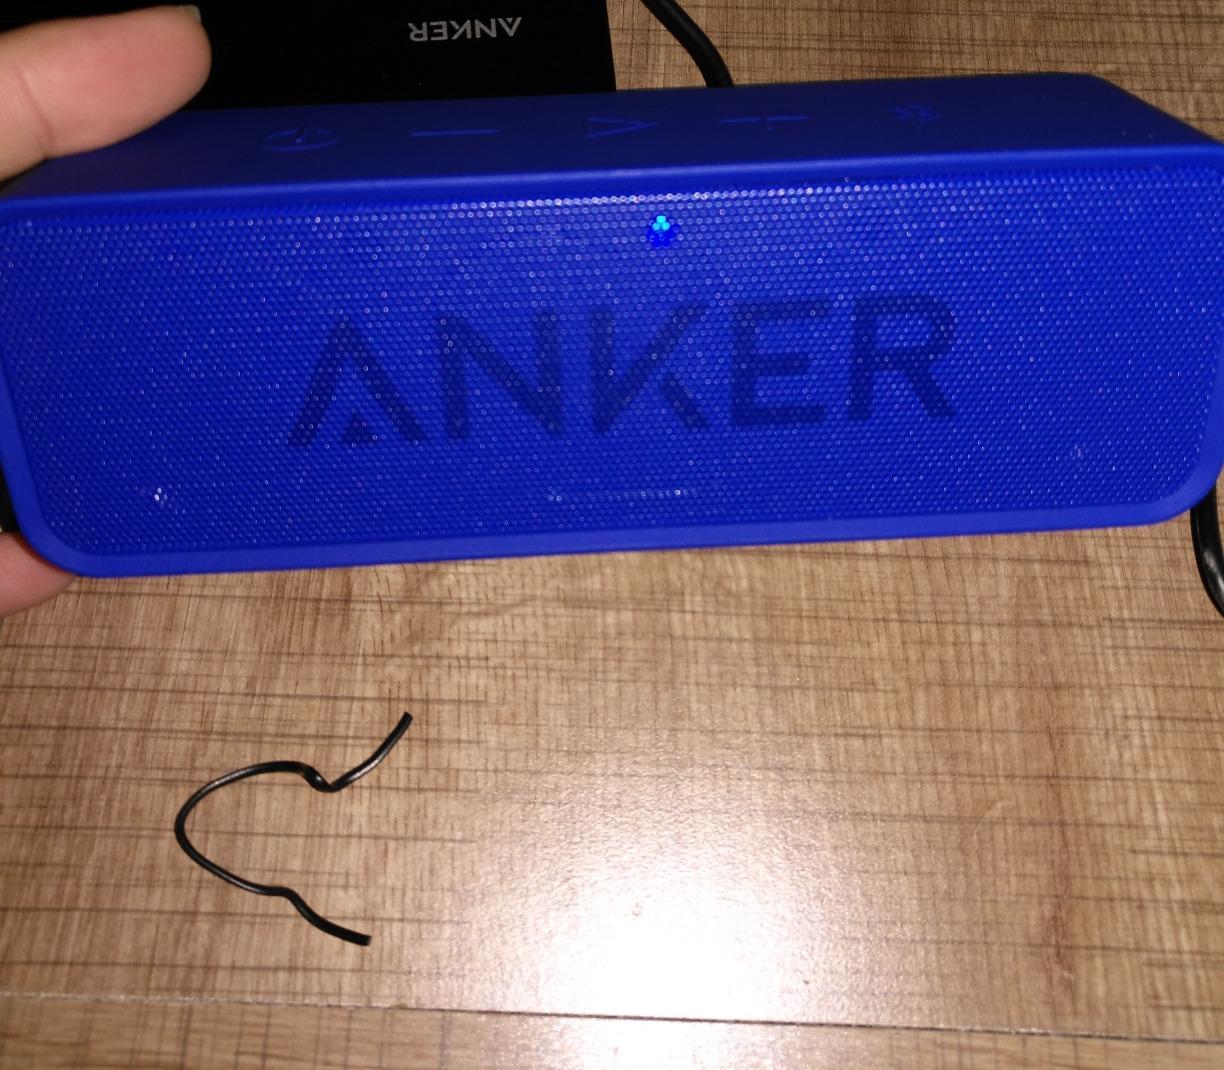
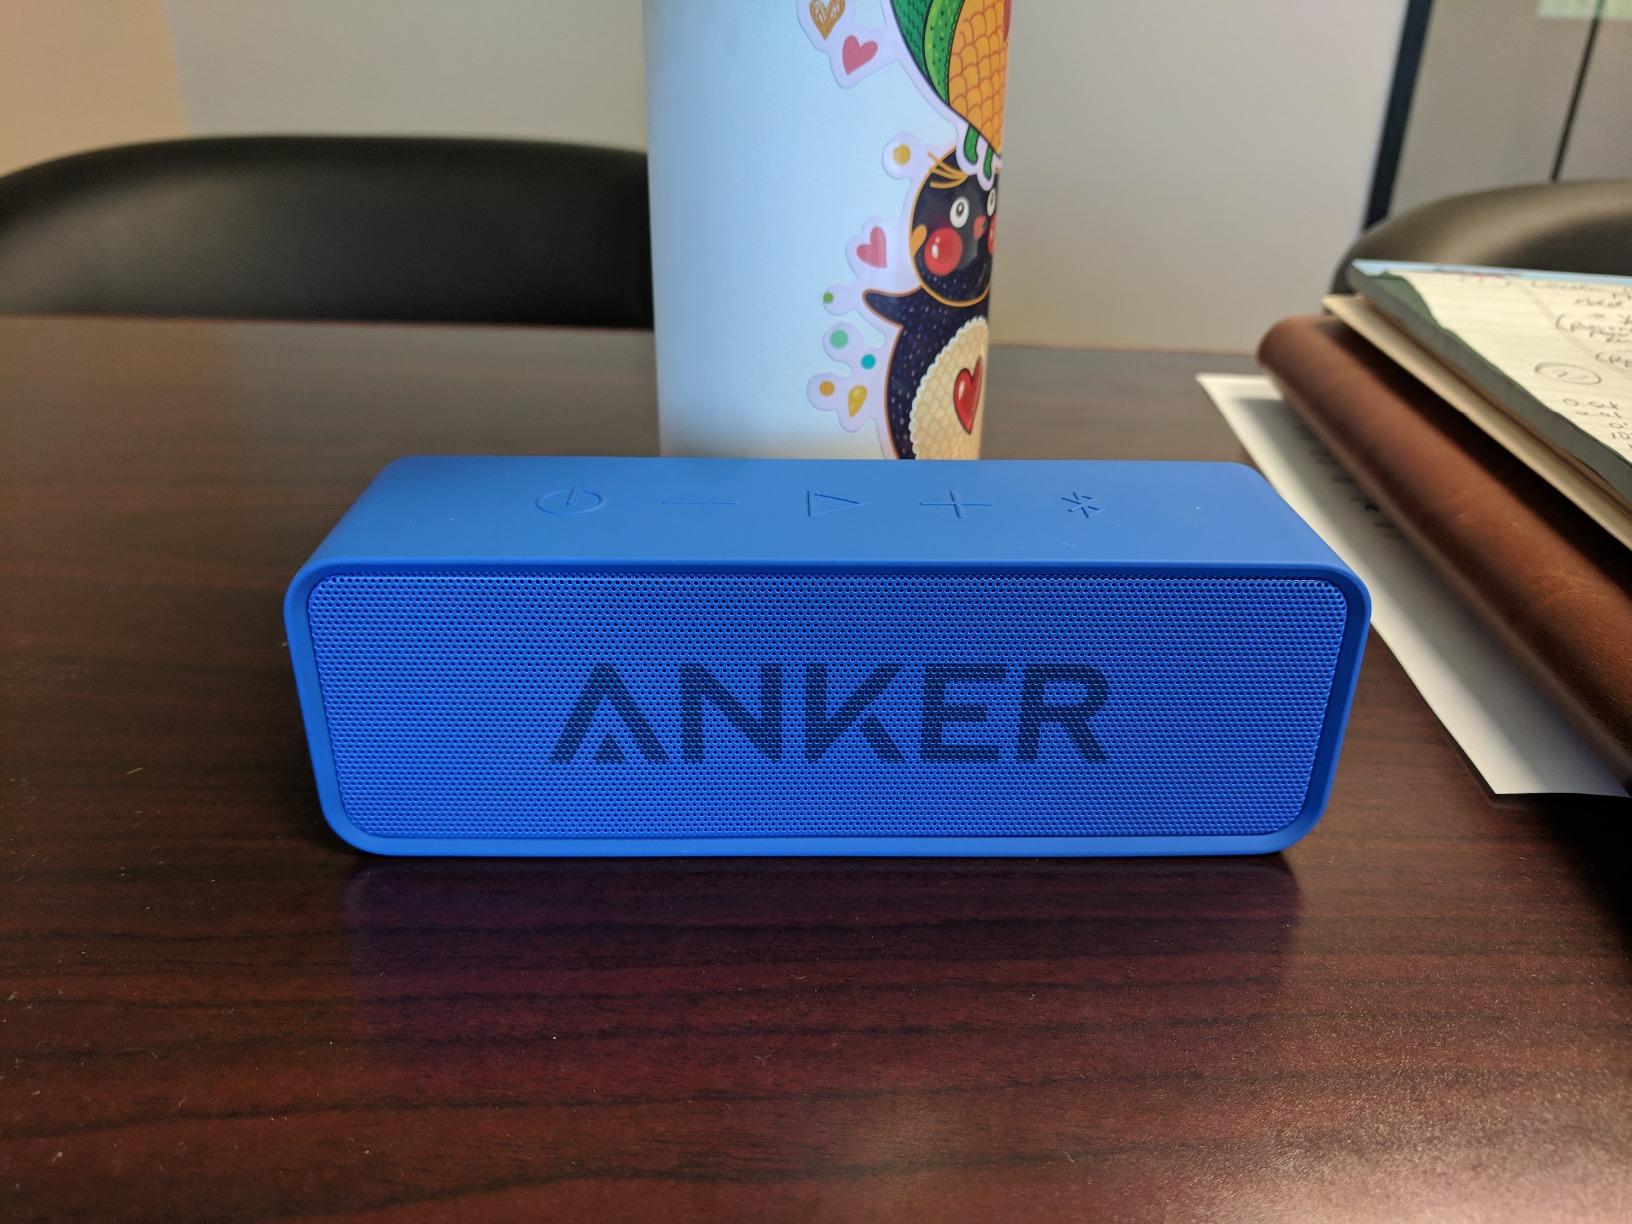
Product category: speaker
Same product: yes